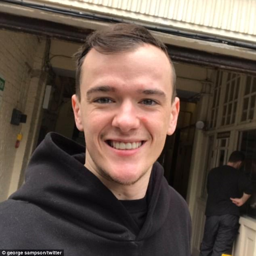
person took to twitter the day before to reveal that he had been left feeling insecure about his thinning hair and wanted to take action